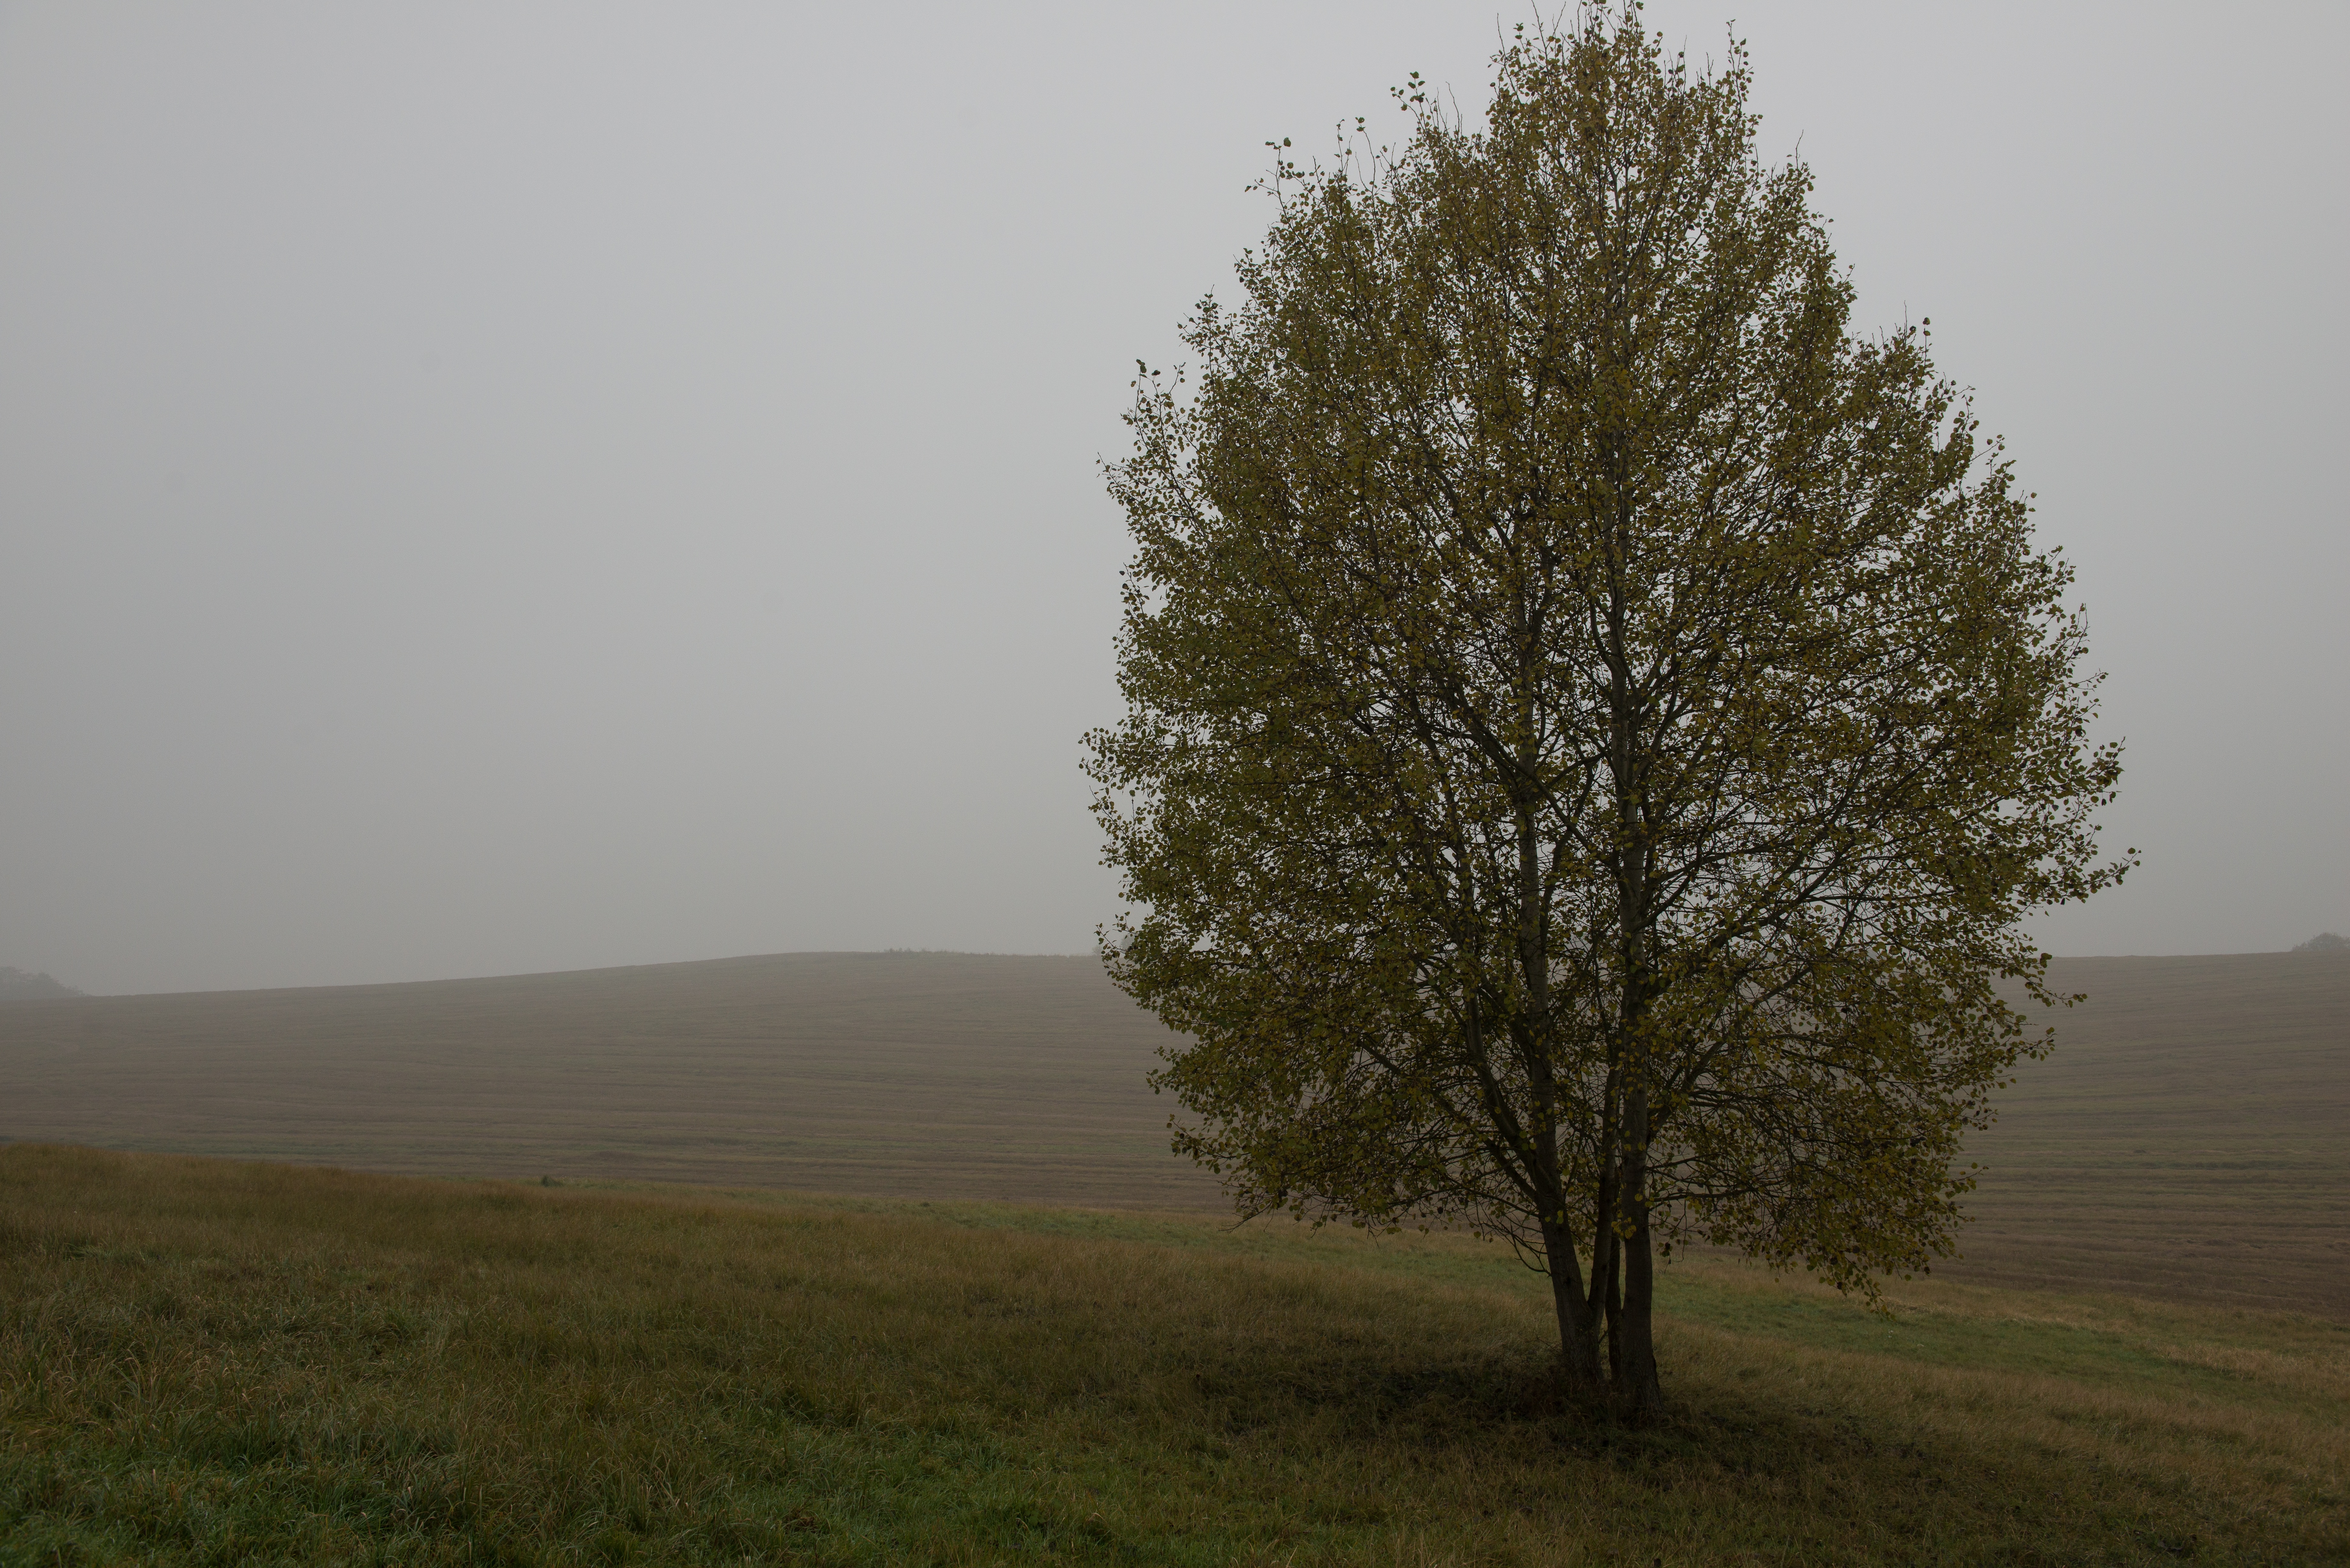
tree, nature, branch, cold, plant, fog, mist, field, meadow, morning, hill, wind, dawn, country, autumn, weather, haze, plain, grim, the fog, ecosystem, rural area, atmospheric phenomenon, woody plant